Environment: real
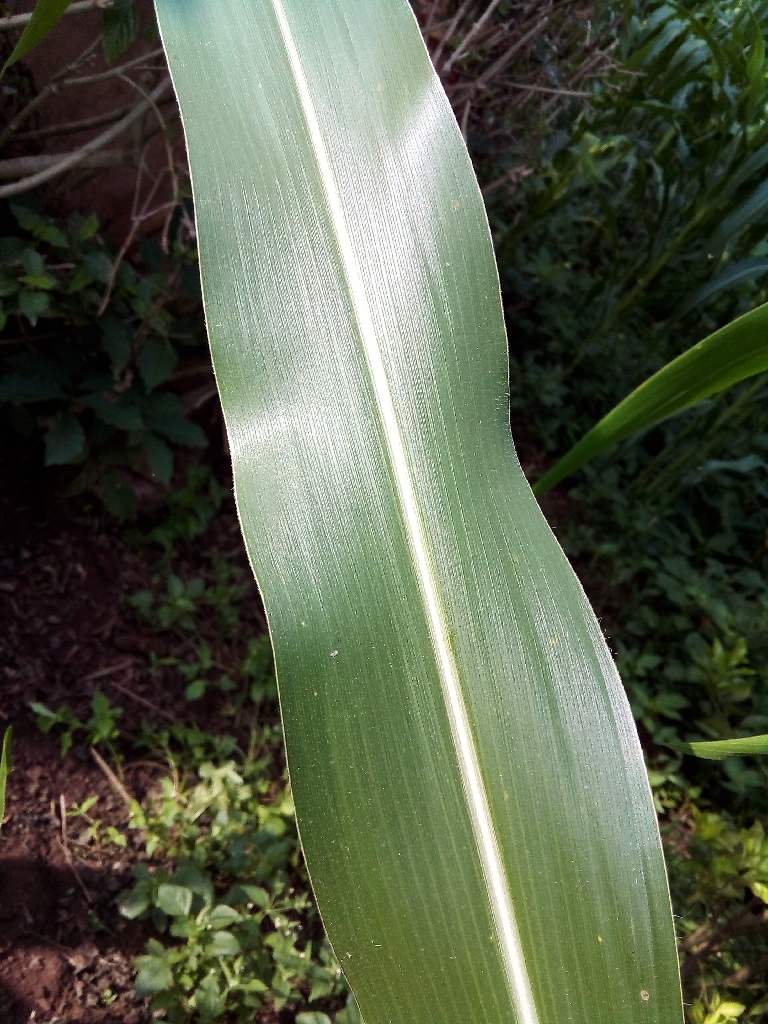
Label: healthy